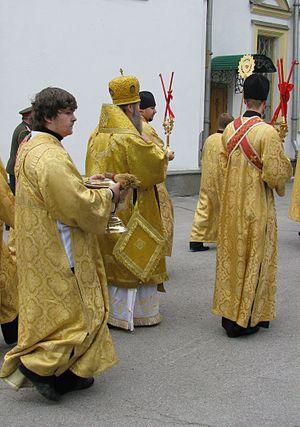
Le sous-diacre ou hypodiacre dans les Églises d'Orient est le dernier des ordres mineurs, au-dessus du lecteur et en dessous du diacre. Pour l'Église latine, c'est le premier degré des ordres majeurs, au-dessus du lecteur et de l'exorciste et en dessous du diacre, mais elle a aboli ce degré en 1972, ne le conservant comme le cinquième des ordre mineurs que pour le rite extraordinaire qui utilise les livres liturgiques d'avant 1962, et qui mène normalement à la prêtrise.